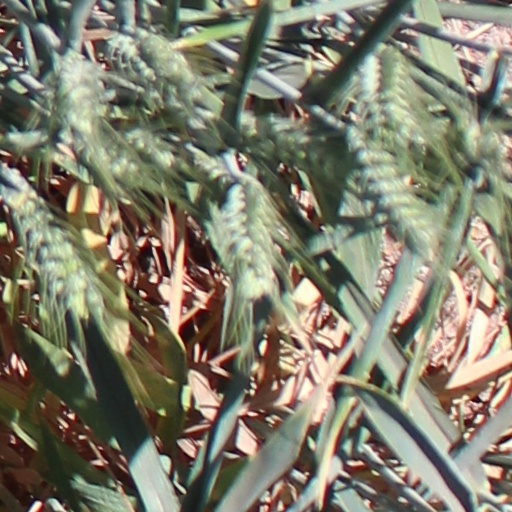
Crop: wheat